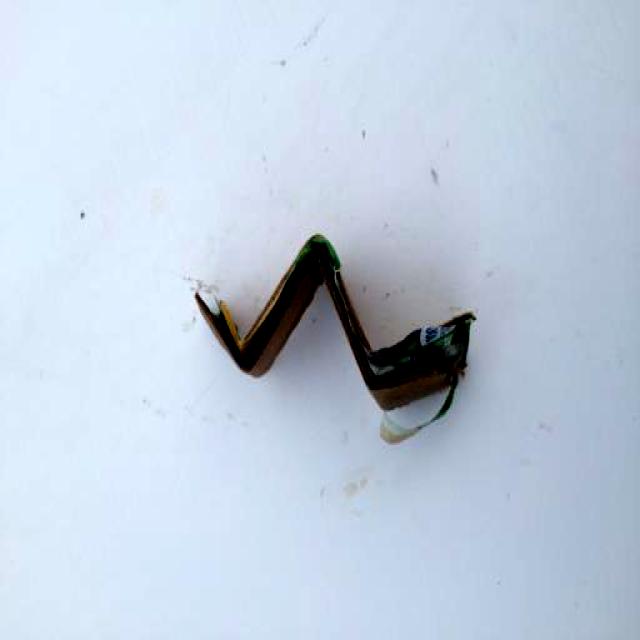
Label: Cardboard